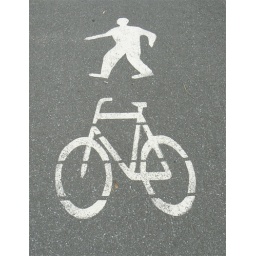
beware - men jumping over bikes